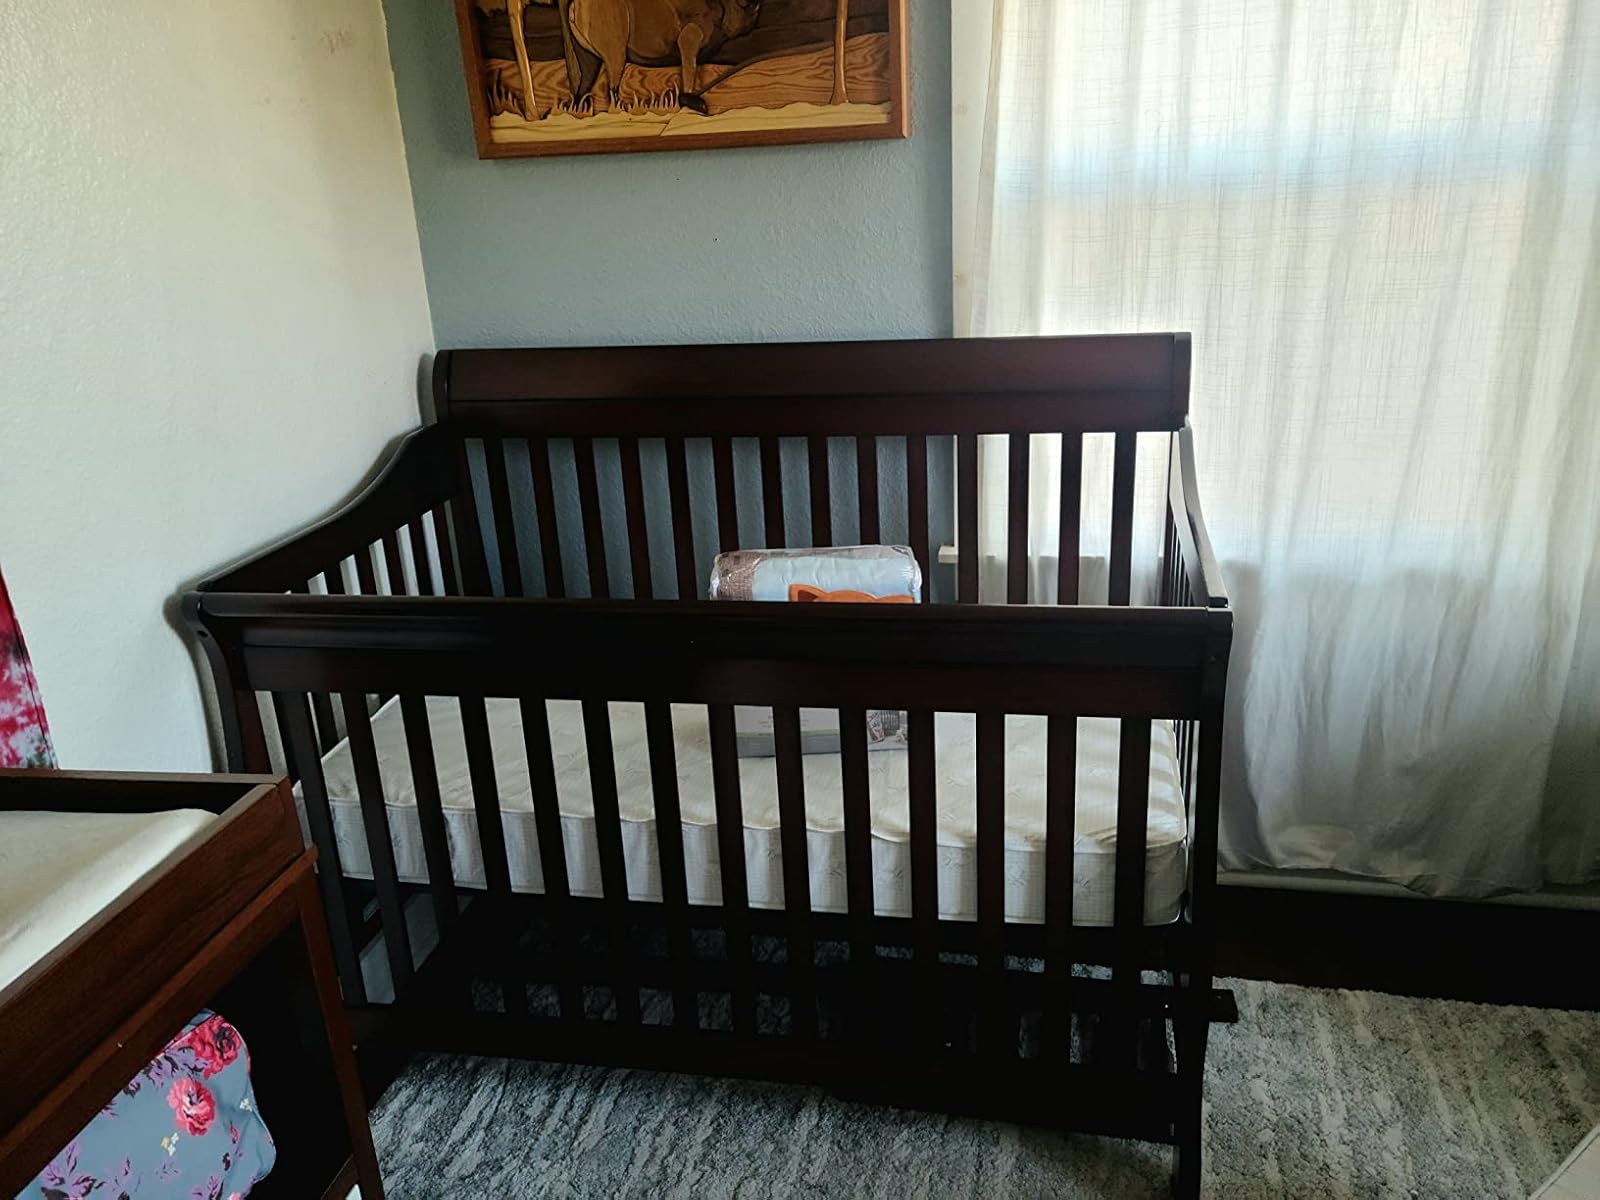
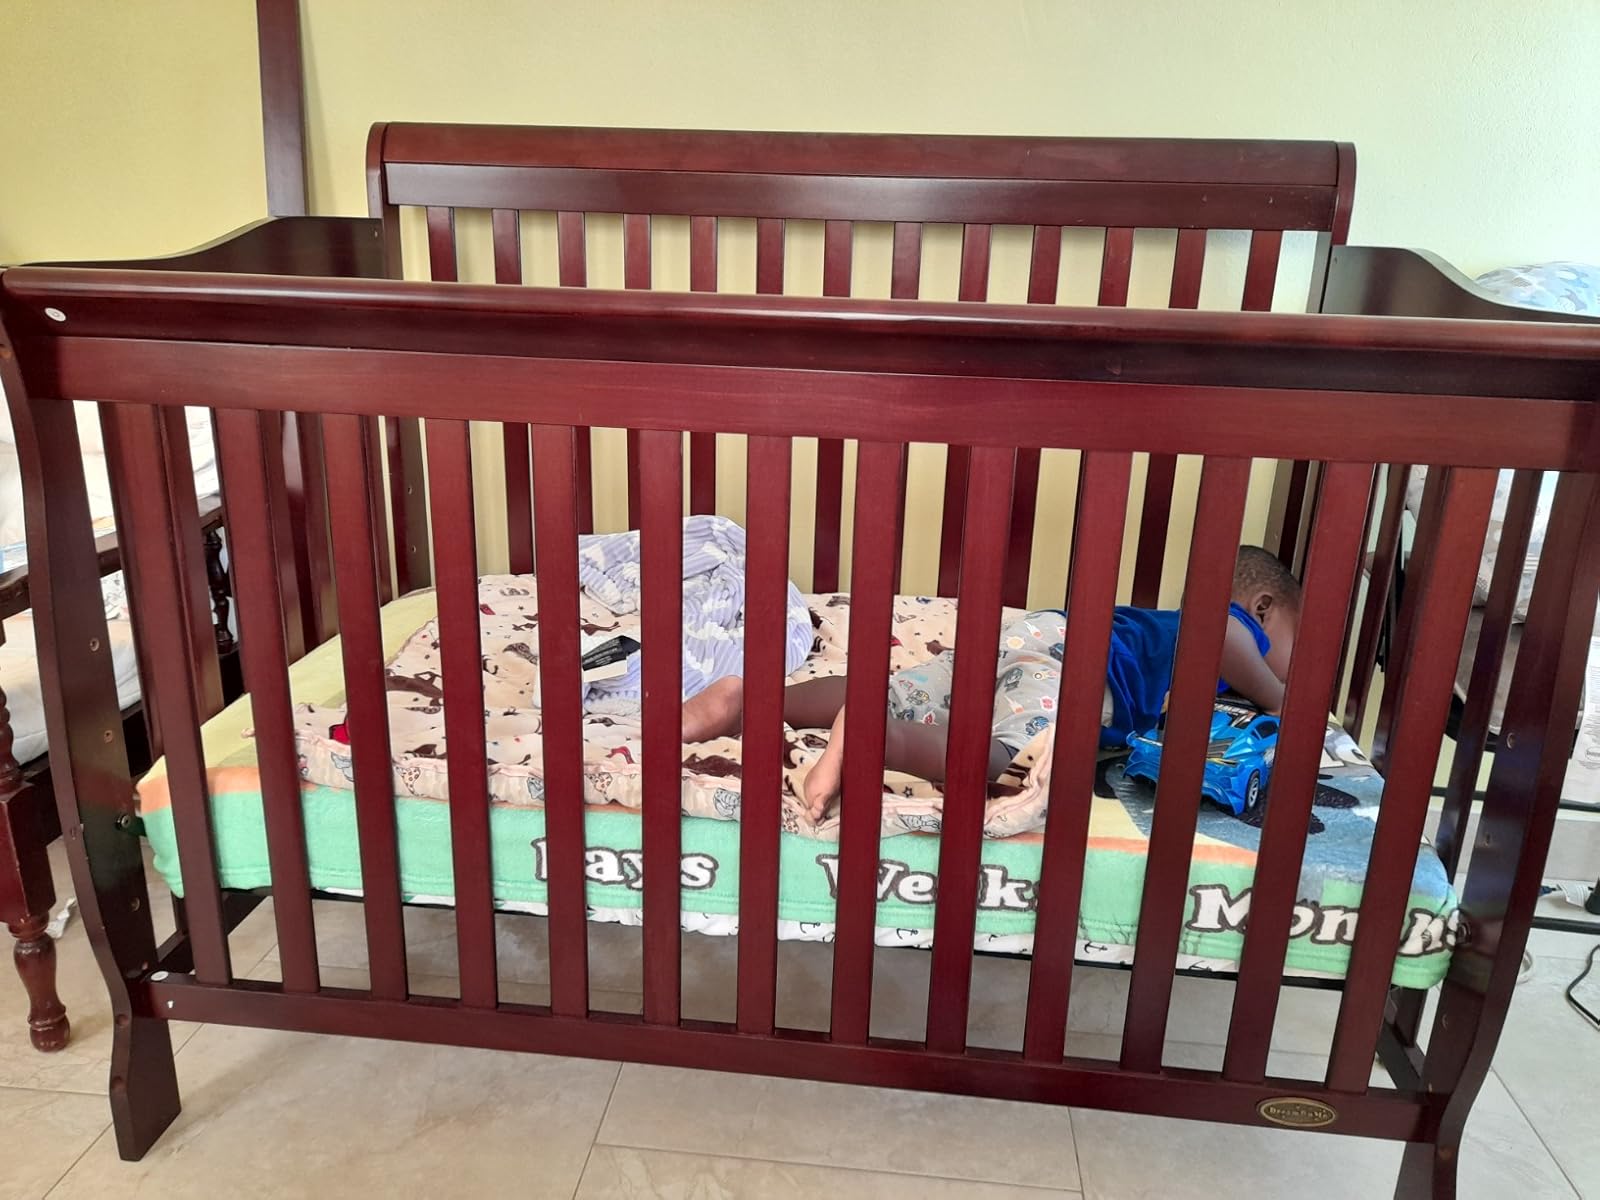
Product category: products_crib
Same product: yes